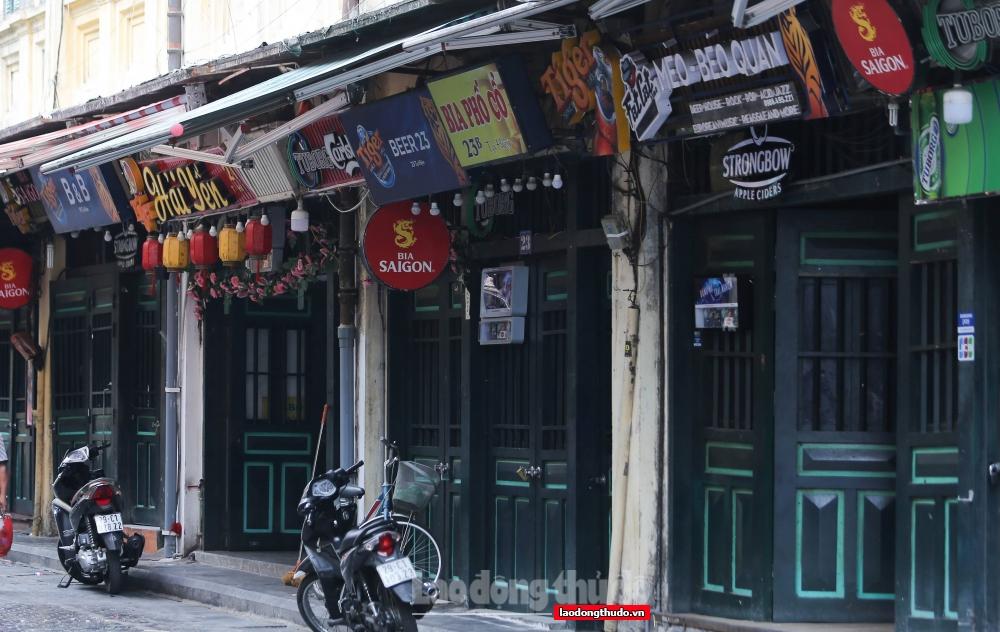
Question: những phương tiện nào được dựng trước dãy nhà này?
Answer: có hai chiếc xe máy và một chiếc xe đạp được dựng trước dãy nhà này